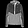
Label: Coat